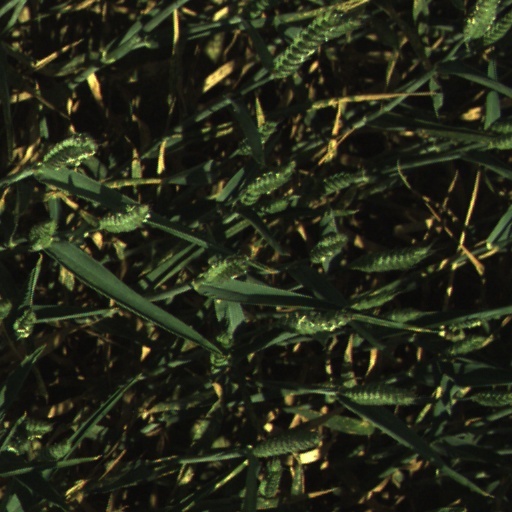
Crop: wheat